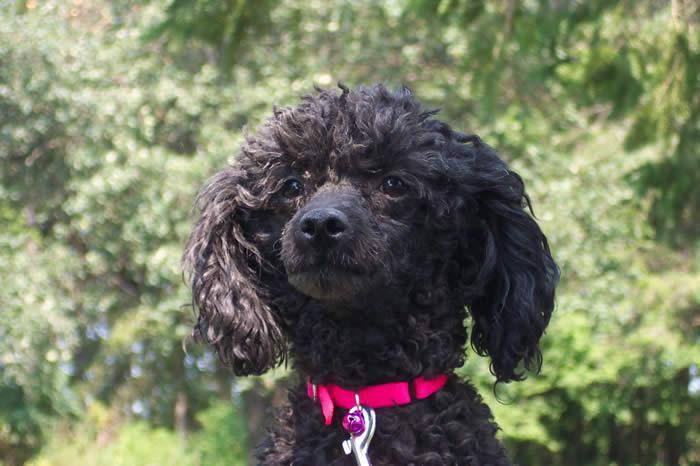
miniature_poodle